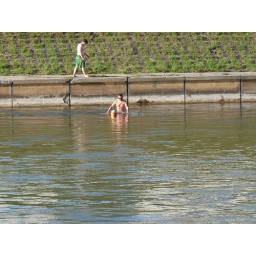
Beach Ball near the Neris, just the ball fell in the water